Wimanius

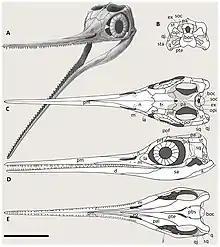
Reconstructed skull of "Besanosaurus", a genus that "Wimanius" has been proposed to be a synonym of

In their 1998 paper naming "Wimanius", Maisch and Matzke noted that the fragmentary nature of the only known specimen made it difficult to determine how to classify it with much confidence. They noted that it did not seem to closely resemble either mixosaurids or shastasaurids, though they considered it to be more closely related to the latter group, and, by extension, ichthyosaurs from the Jurassic and Cretaceous. However, in the following year, the same authors restudied the skull and found it to more closely resemble a mixosaurid; therefore they proposed it to potentially be closely related to that group instead. However, they also considered it possible that "Wimanius" branched off earlier in ichthyosaur evolution. They compared it to "Mikadocephalus", another ichthyosaur from Monte San Giorgio, and considered the two to be very different in a variety of features.